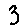
Label: 3